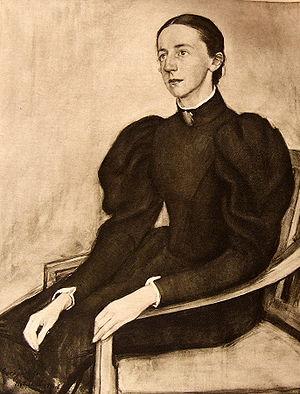
Mathilda Wrede est une aristocrate et évangéliste protestante finlandaise célèbre pour avoir beaucoup travaillé pour le bien-être et le changement d’état d’esprit des prisonniers en Finlande. Elle est une pionnière de la réinsertion des ex-prisonniers dans la vie civile.